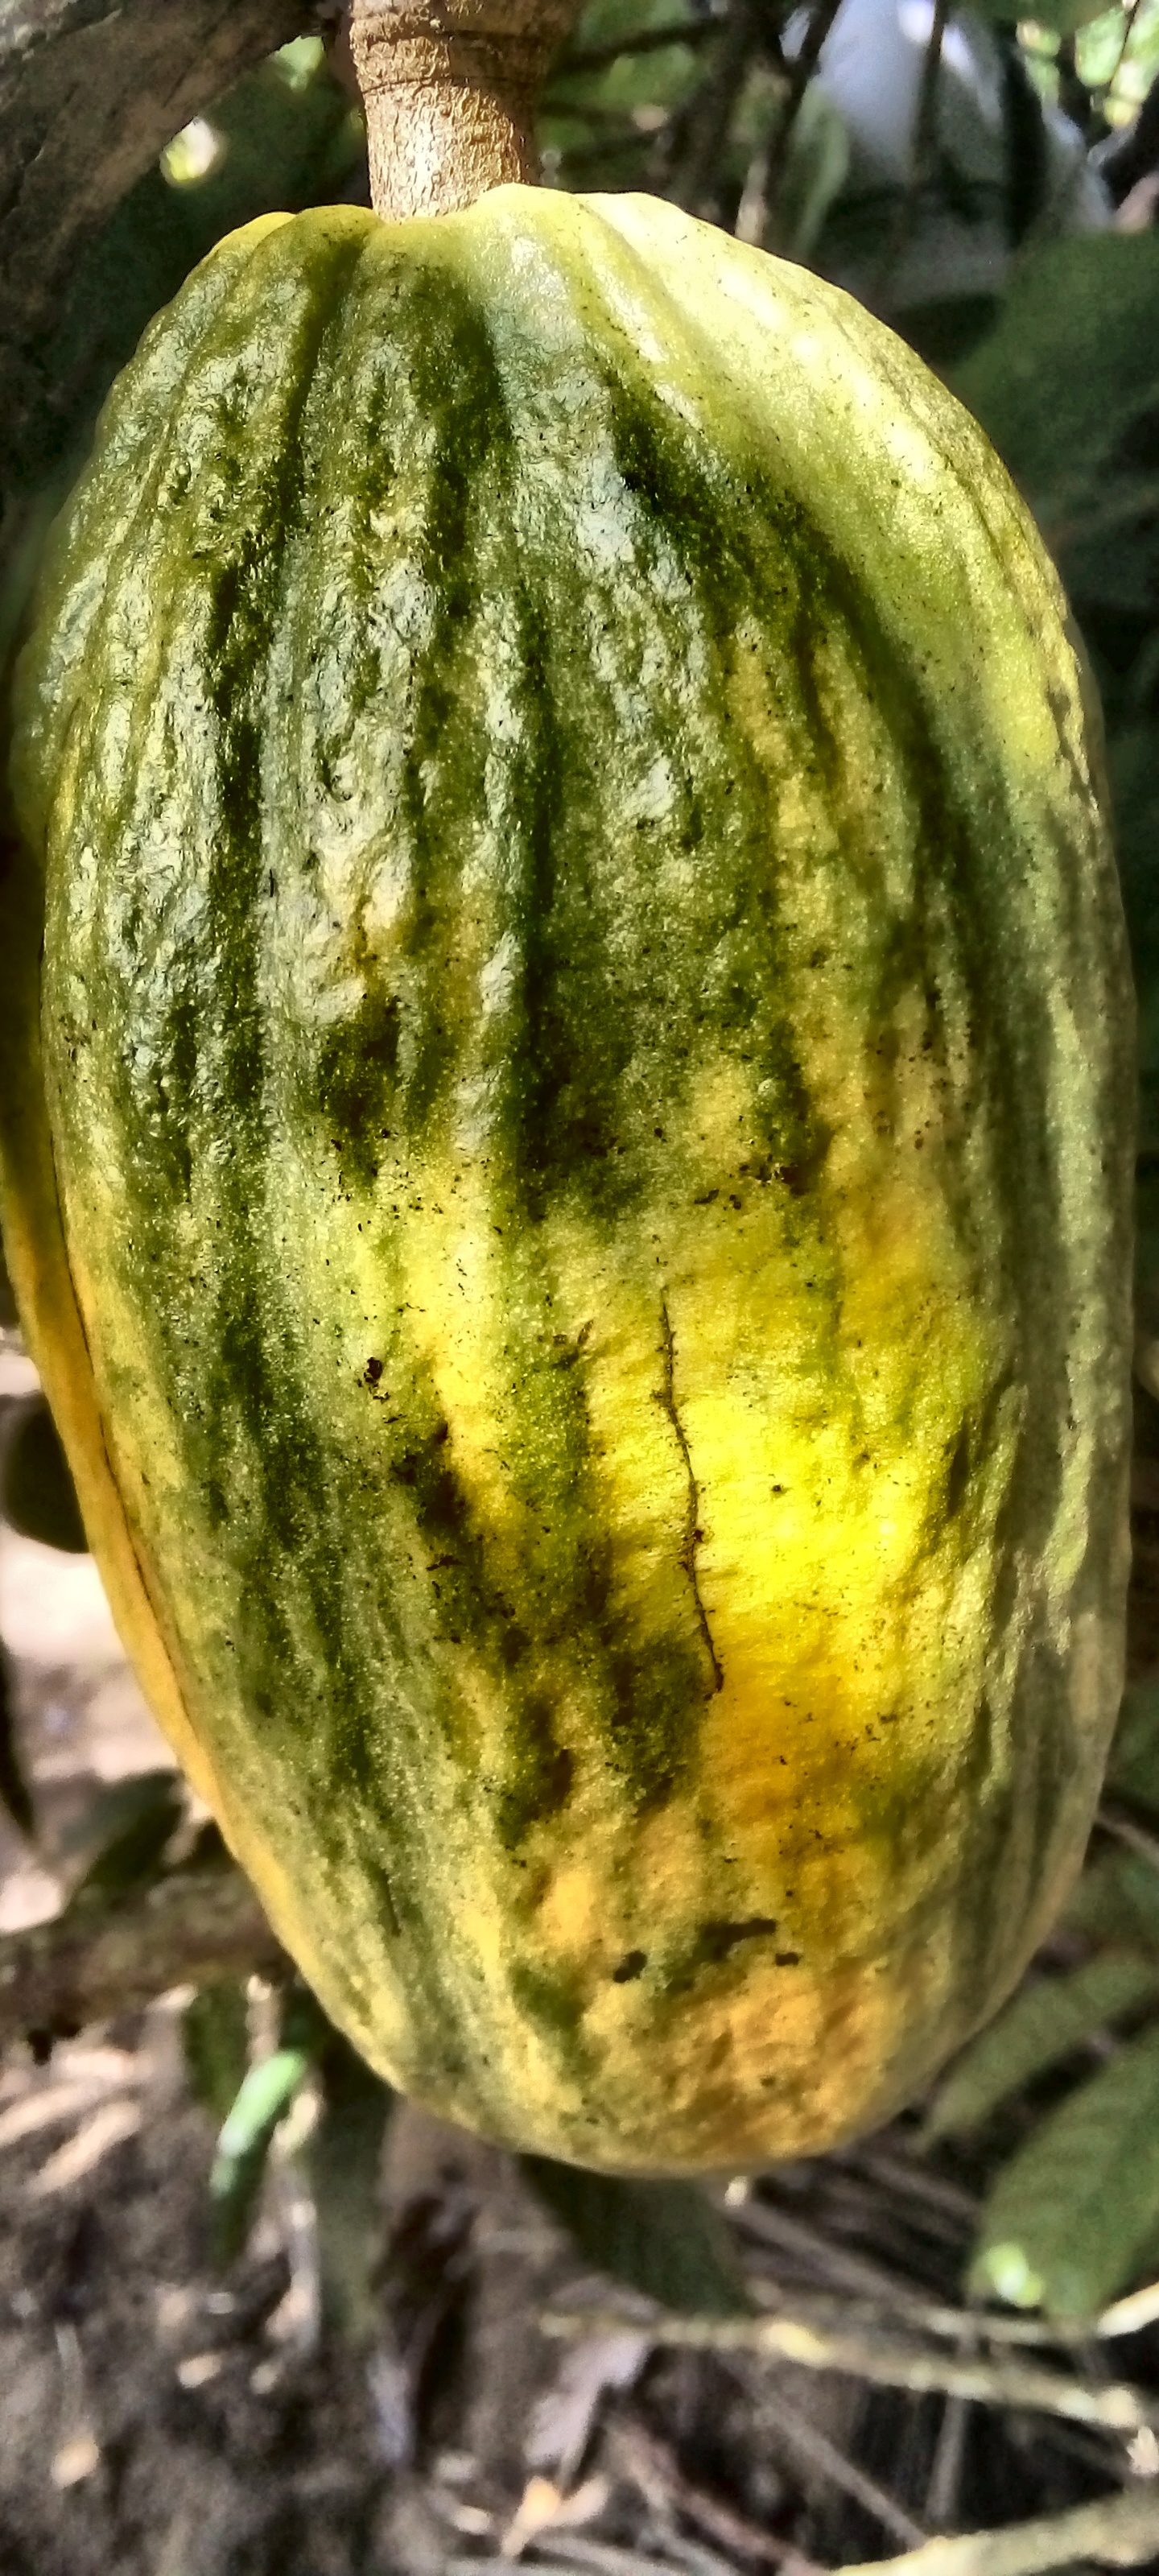
Maturity: mature
Variety: Guiana